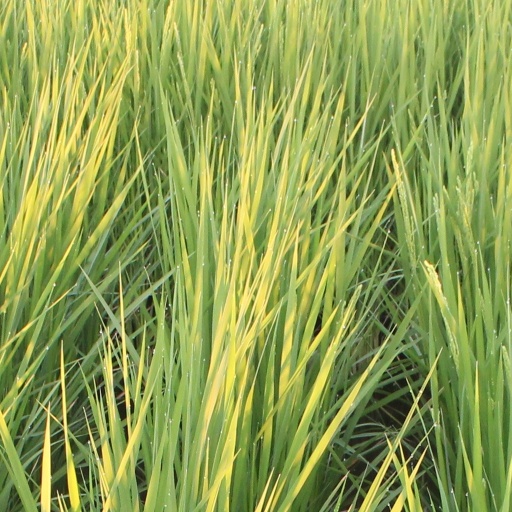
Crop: rice